Plastin

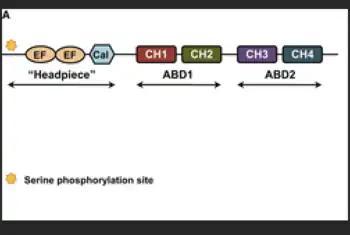
Plastin structure showing the headpiece, which contains the two EF-hand calcium-binding domains and two actin-binding domains (ABD) with two calponin homology (CH) domains in each ABD group.

The structure of plastin has been evolutionarily maintained within organisms who utilize this protein, which includes humans and lower eukaryotic organisms. Plastin structures are known for their EF-hand Ca- and actin-binding domains that assist in assembling actin into higher-order bundles. Plastins have two actin-binding domains (ABD) in each of their polypeptide in which each ABD contains two of 125-residue calponin-homology (CH) components. This structure allows for plastins to cross-link actin filaments into their bundles in order to perform various tasks.